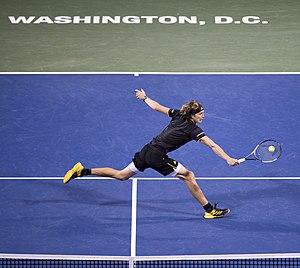
Alexander Zverev, né le 20 avril 1997 à Hambourg, est un joueur de tennis professionnel allemand.